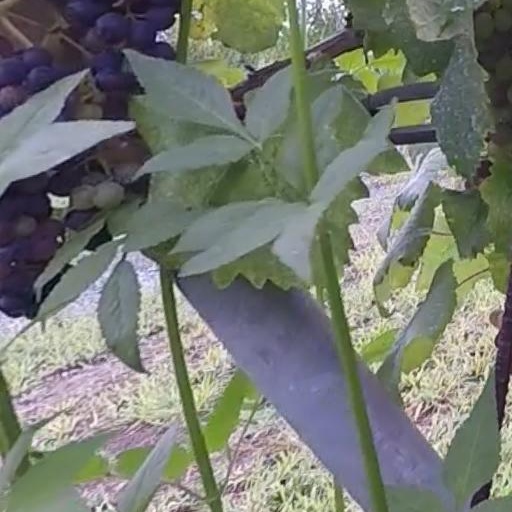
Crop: grape